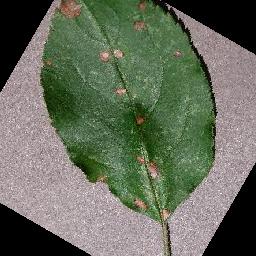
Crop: apple
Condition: black_rot